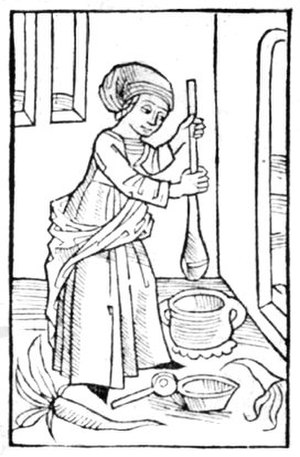
Smør / Historie / Middelalderen
Kvinde der kærner smør; Compost et Kalendrier des Bergères, Paris, 1499.
Smør bliver fremstillet ved at kærne frisk eller fermenteret fløde eller mælk. Kærningen separerer mælkefedtet fra kærnemælken. Det bruges som smørepålæg på brød, til at give grønsager smag og til bagning, i sovs eller til stegning.